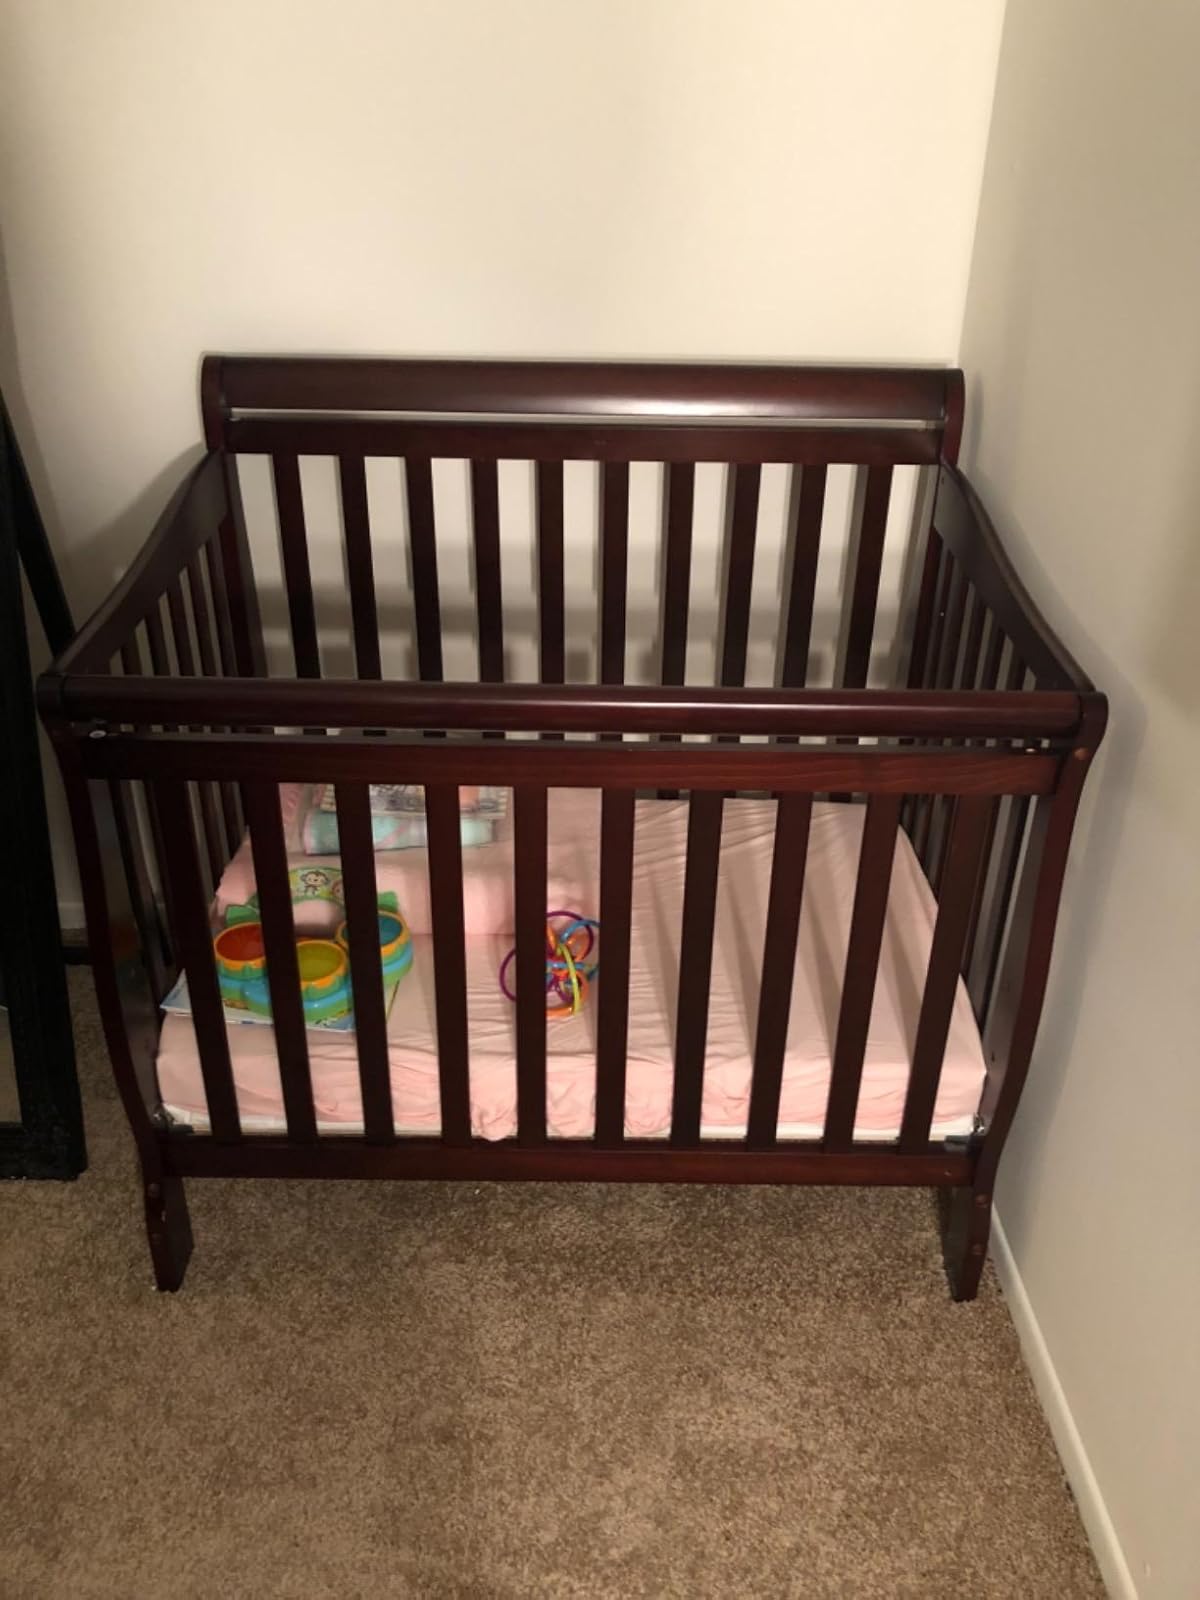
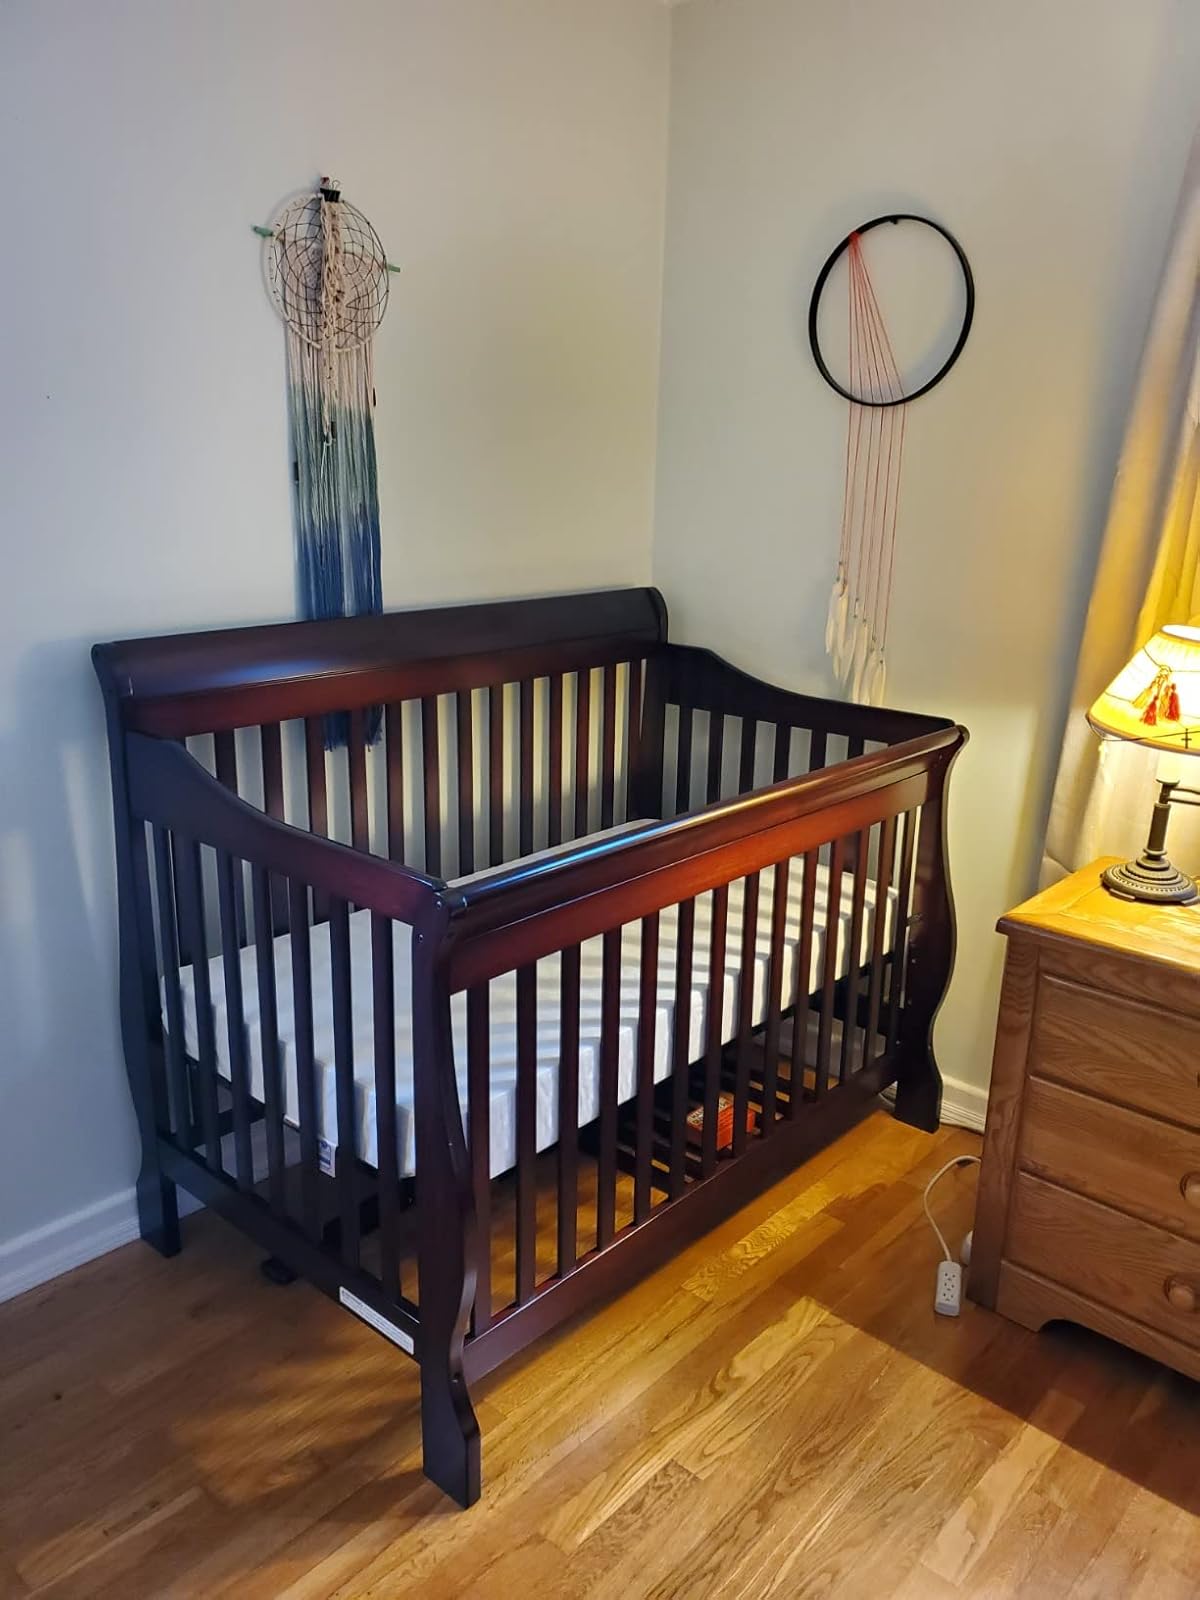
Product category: products_crib
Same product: yes